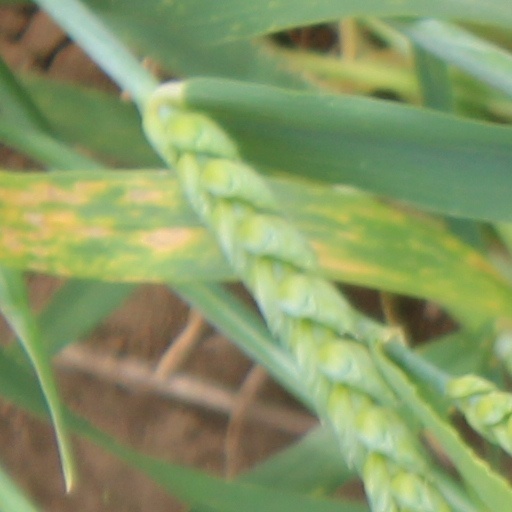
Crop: wheat